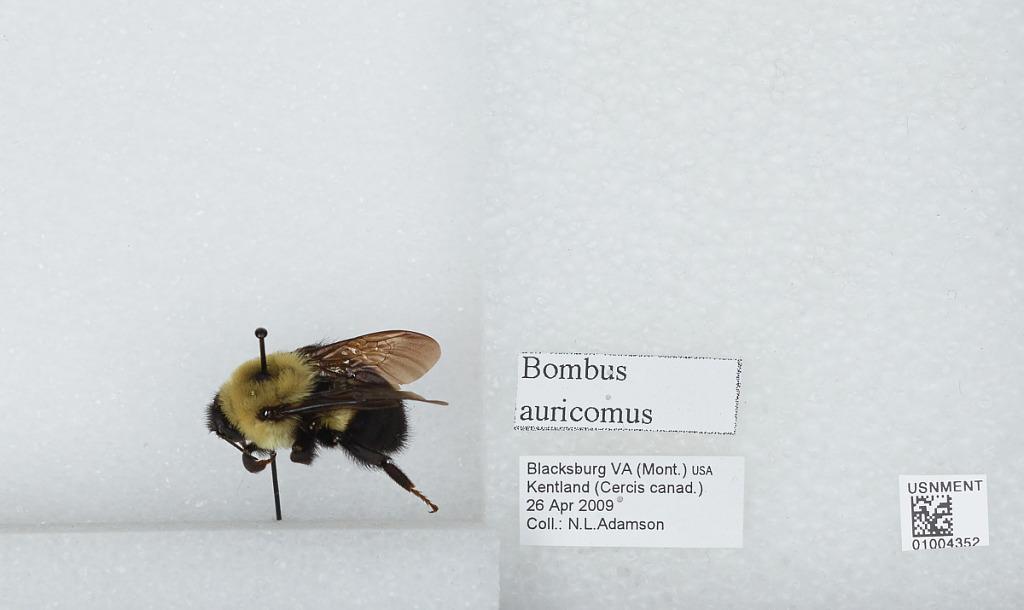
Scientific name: Bombus (Bombias) auricomus (Robertson)
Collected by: N. Adamson
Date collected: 2009-4-26
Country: United States
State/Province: Virginia
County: Montgomery
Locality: Blacksburg
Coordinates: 37.23, -80.4178